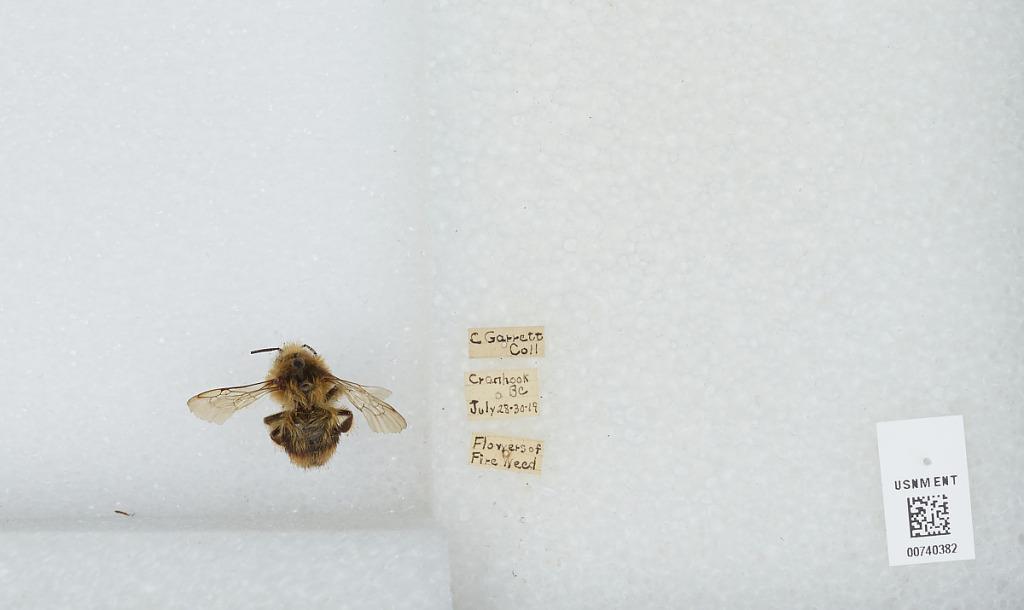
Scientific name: Bombus (Pyrobombus) bifarius Cresson
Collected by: C. Garrett
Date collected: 1919-7-28
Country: Canada
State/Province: British Columbia
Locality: Cranbrook
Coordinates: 49.5097, -115.767